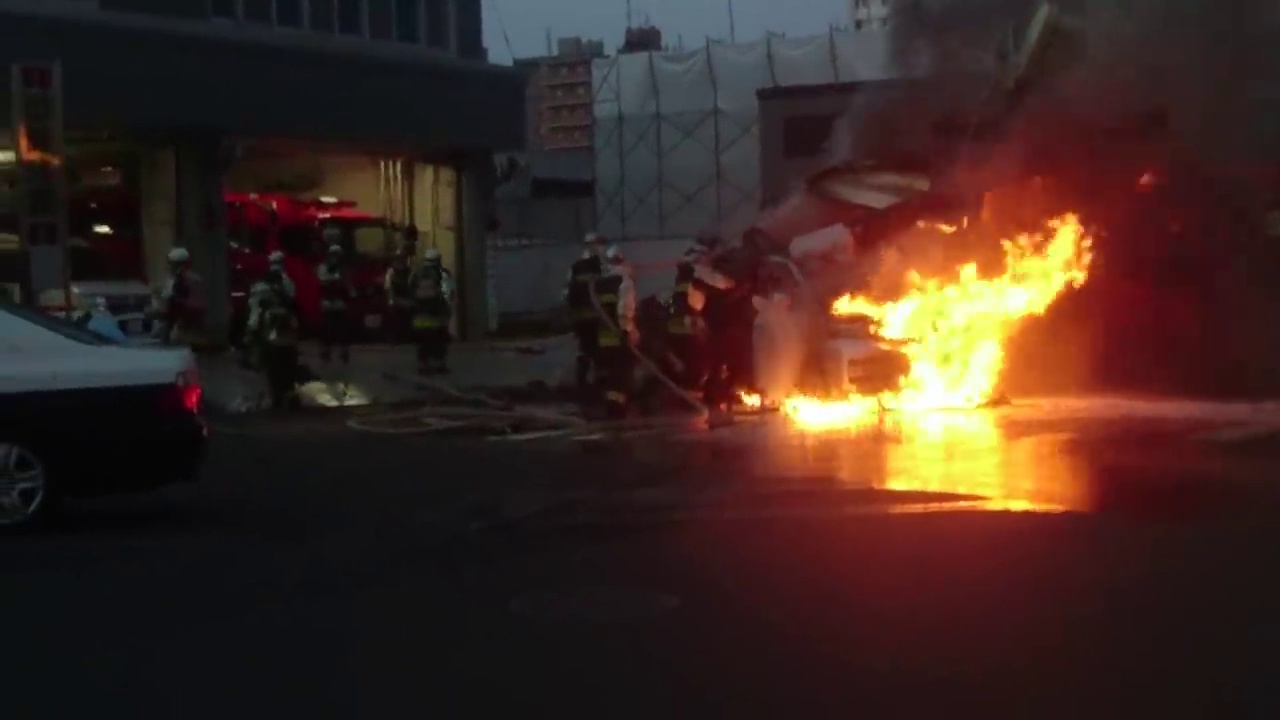
Fire: yes
Smoke: yes